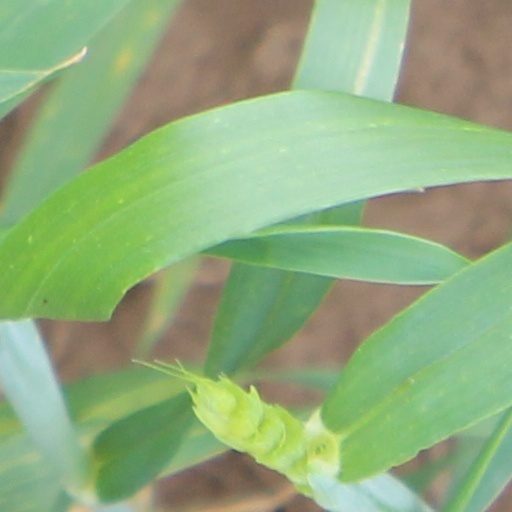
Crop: wheat